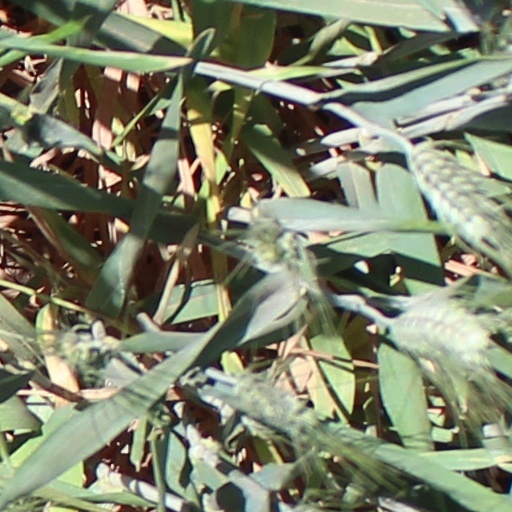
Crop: wheat